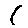
Label: 1